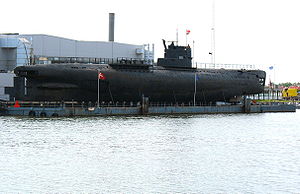
U137
Søsterskibet S-359 var museumsskib i Nakskov i 1997-2010.
Ubåden ""U-359"" (tidligere sovjetisk ubåd) der fungerer som ubådsmuseum i Nakskov havn.
U 137 var den oprindelige svenske betegnelse for den sovjetiske dieseldrevne ubåd S-363 af Whiskey-klassen, der grundstødte i den svenske skærgård ud for Karlskrona i 1981.